Overgaden Oven Vandet 54–56

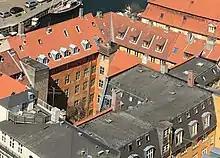
The courtyard side of Overgaden Oven Vamdet 54-56, viewed from the tower of Our Lady's Church

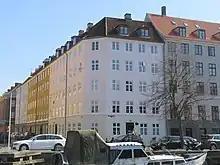
Overgaden Oven Vandet 56 in 2018

The property was home to 65 residents at the 1880 census. Jacob Peder Jacobsen, a businessman, resided on the first floor with his wife Eleidse Jacobsen, their four children (aged one to 11) and one maid. Peter Christian Sørensen, a cooper, resided on the ground floor with his wife Margrethe Sørensen (née Andersen) and their two children (aged one and three). Jacob Jensen Larsen, a retailer, resided on the ground floor with his wife Johanne Marie Larsen, f. Nielsen, their two children (aged one and three) and one maid. Karen Helene Elise Sørensen, a laundry woman, resided on the ground floor with one maid. Julius Villiam Olsen, a blacksmith, resided on the first floor with his wife Augusta Severine Boelsine Olsen and their three children (aged 12 to 22). Ida Mathilde With, widow of civil servant Peter N. With, resided on the second floor with her four children (aged one to 14), a 22-year-old woman and her nephew Henrik Lindemann. Georg Adolph Bosin, a master coppersmith, resided on the first floor with his wife Sophie Frederikke Glies, a 17-year-old coppersmith's apprentice and one maid. Young Harald Dahlstrøm, a machine manufacturer, resided on the third floor with his wife Clara Emilie Dahlstrøm, their four children (aged one to 11) and one maid. One of the children was the later engineering professor Young Harald Dahlstrøm (1878-1928). Johan Henrik Preüss, an artillery sergent, resided in the other third floor apartment. Peter Ludvig Wamberg, a cantor at the Church of Our Lady, resided on the fourth floor with his wife Henriette Louise Wamberg and two children (aged 25 and 28). Sophie Vilhelmine Nielsen, widow of a machine master, resided on the fourth floor with her son Jarl Frederik Nielsen /machinist). Niels Frederik Nielsen, a coppersmith, resided in the garret with his wife Ellen Nielsen /née Sørensdatter). Jens Jensen, a coal worker, resided in the garret with his wife Else Nielsdatter and his 13-year-old stepson Carl Vilhelm Rotkjær.